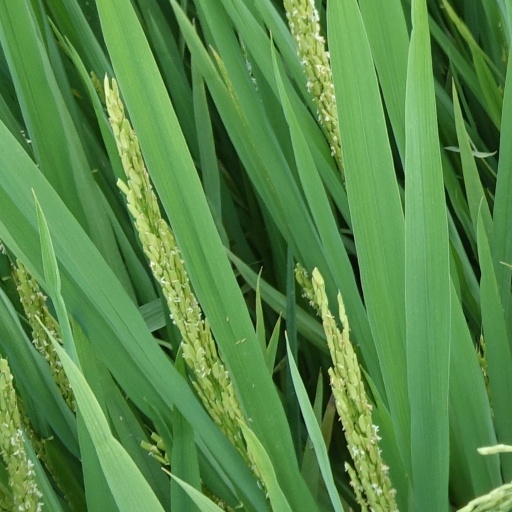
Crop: rice